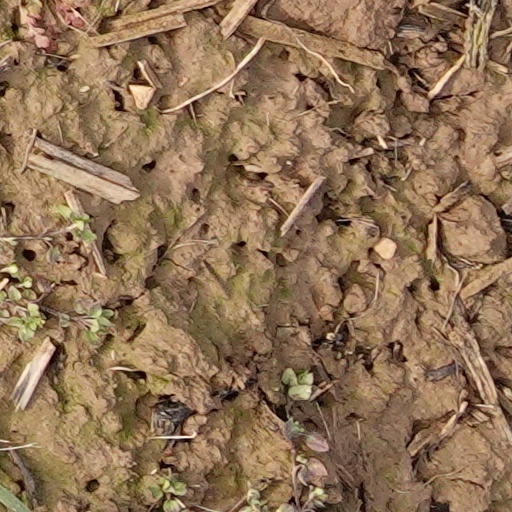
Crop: wheat